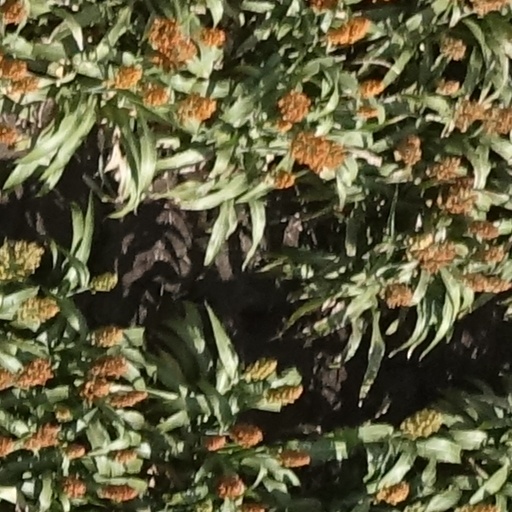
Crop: sorghum